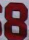
Number: 8